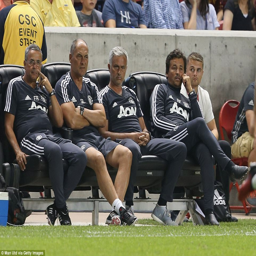
soccer player watches on during the match with the rest of his coaching staff